Women in the Mirror

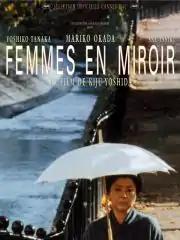
Film poster

is a 2002 Japanese drama film written and directed by Yoshishige Yoshida. It was Yoshida's last feature film.